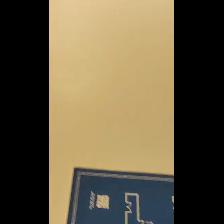
Label: NonHuman